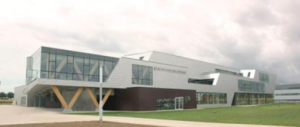
Vue extérieure des bâtiments de l'école d'ingénieur ECAM Strasbourg-Europe basée à Schiltigheim
L'École Catholique d'Arts et Métiers Strasbourg-Europe est l'une des 205 écoles d'ingénieurs françaises accréditées au 1ᵉʳ septembre 2019 à délivrer un diplôme d'ingénieur.